Lin Pei-wun

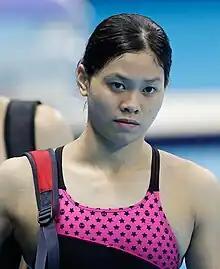
Lin Pei-wun after completing her heat in the 2016 Summer Olympics - Women's 50m freestyle.

Lin Pei-wun (born 25 November 1999) is a Taiwanese swimmer. She competed at the 2016 Summer Olympics in the Women's 50 m freestyle and finished 49th with a time of 26.41 seconds. She did not advance to the semifinals, which required a top 16 finish in the heats.